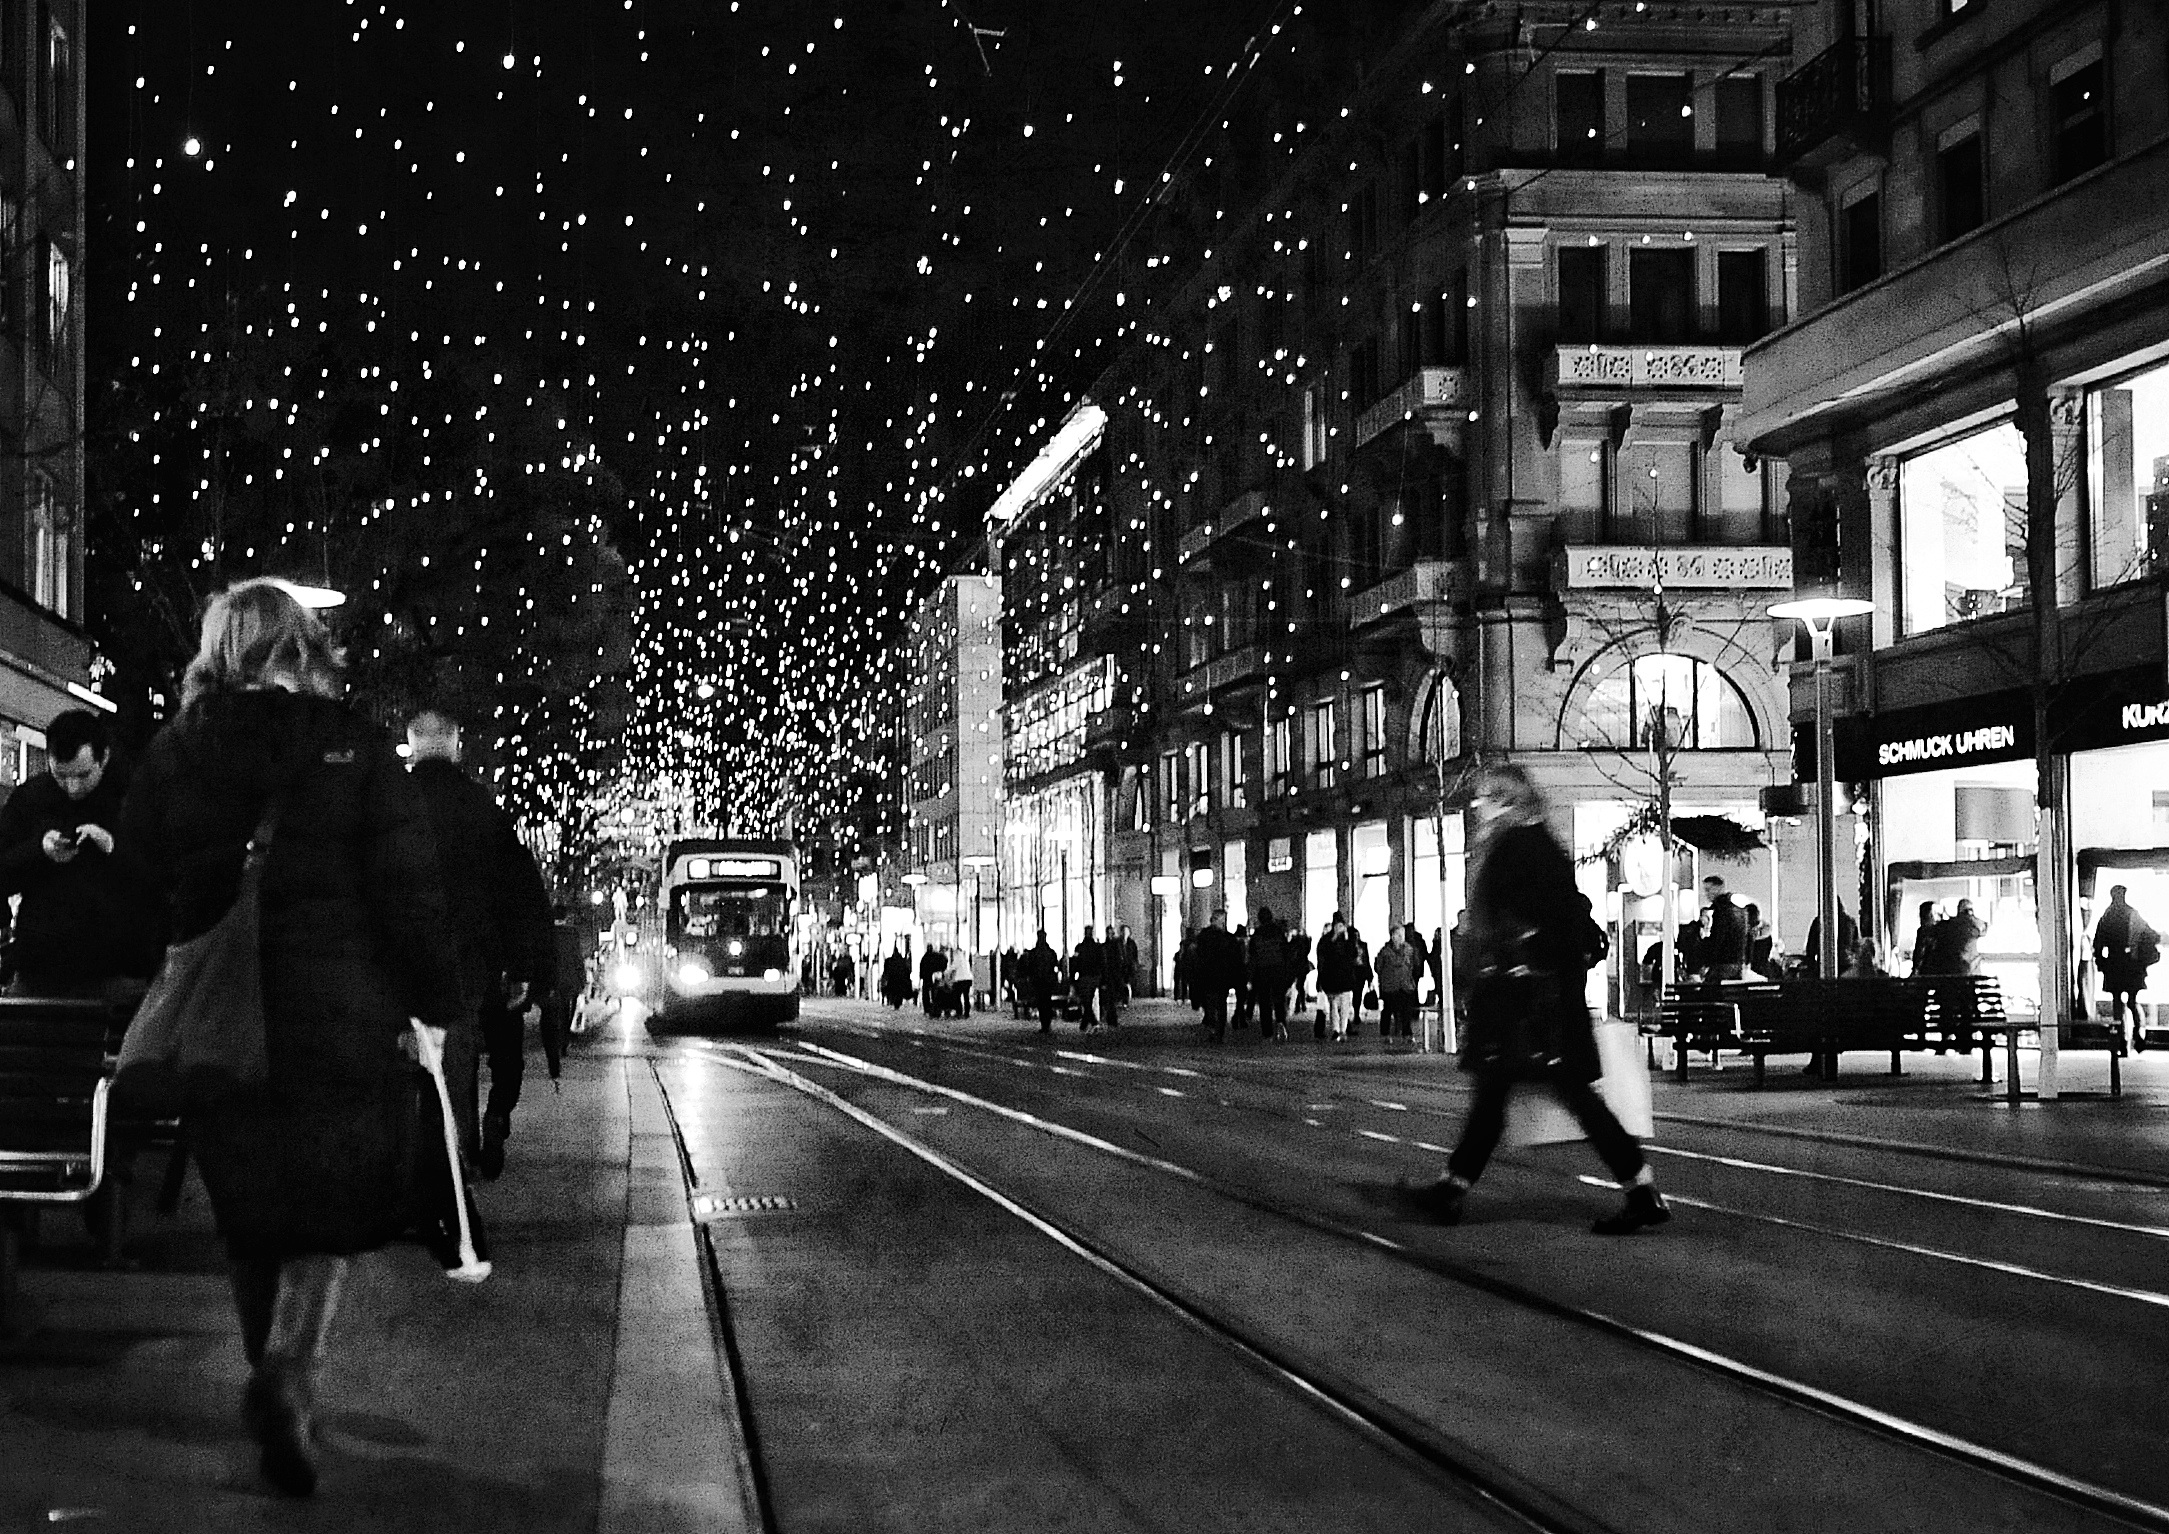
pedestrian, black and white, people, road, street, night, photography, city, urban, crowd, cityscape, tram, darkness, nikon, black, monochrome, lighting, flickr, bw, infrastructure, swiss, snapshot, streetart, ch, schweiz, switzerland, abend, zurich, blancoynegro, streetphoto, snapseed, schwarzundweiss, nightshot, streetpix, thomas8047, onthestreets, bahnhofstrasse, iamnikon, d300s, blackandwithe, streetphotographer, zrigrafien, streetartstreetlife, 175528, vbz, stadtzrich, zrilinie, adventszeit, weihnachtsbeleuchtung, zurichstreets, urban area, monochrome photography